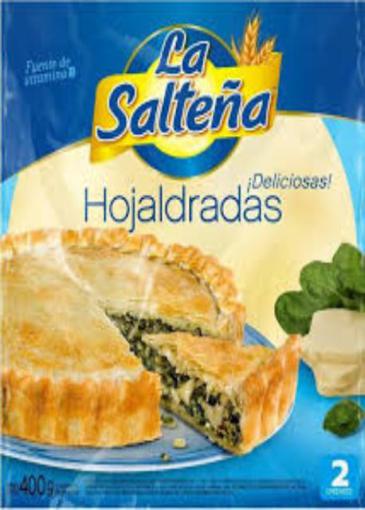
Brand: la saltena
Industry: Food